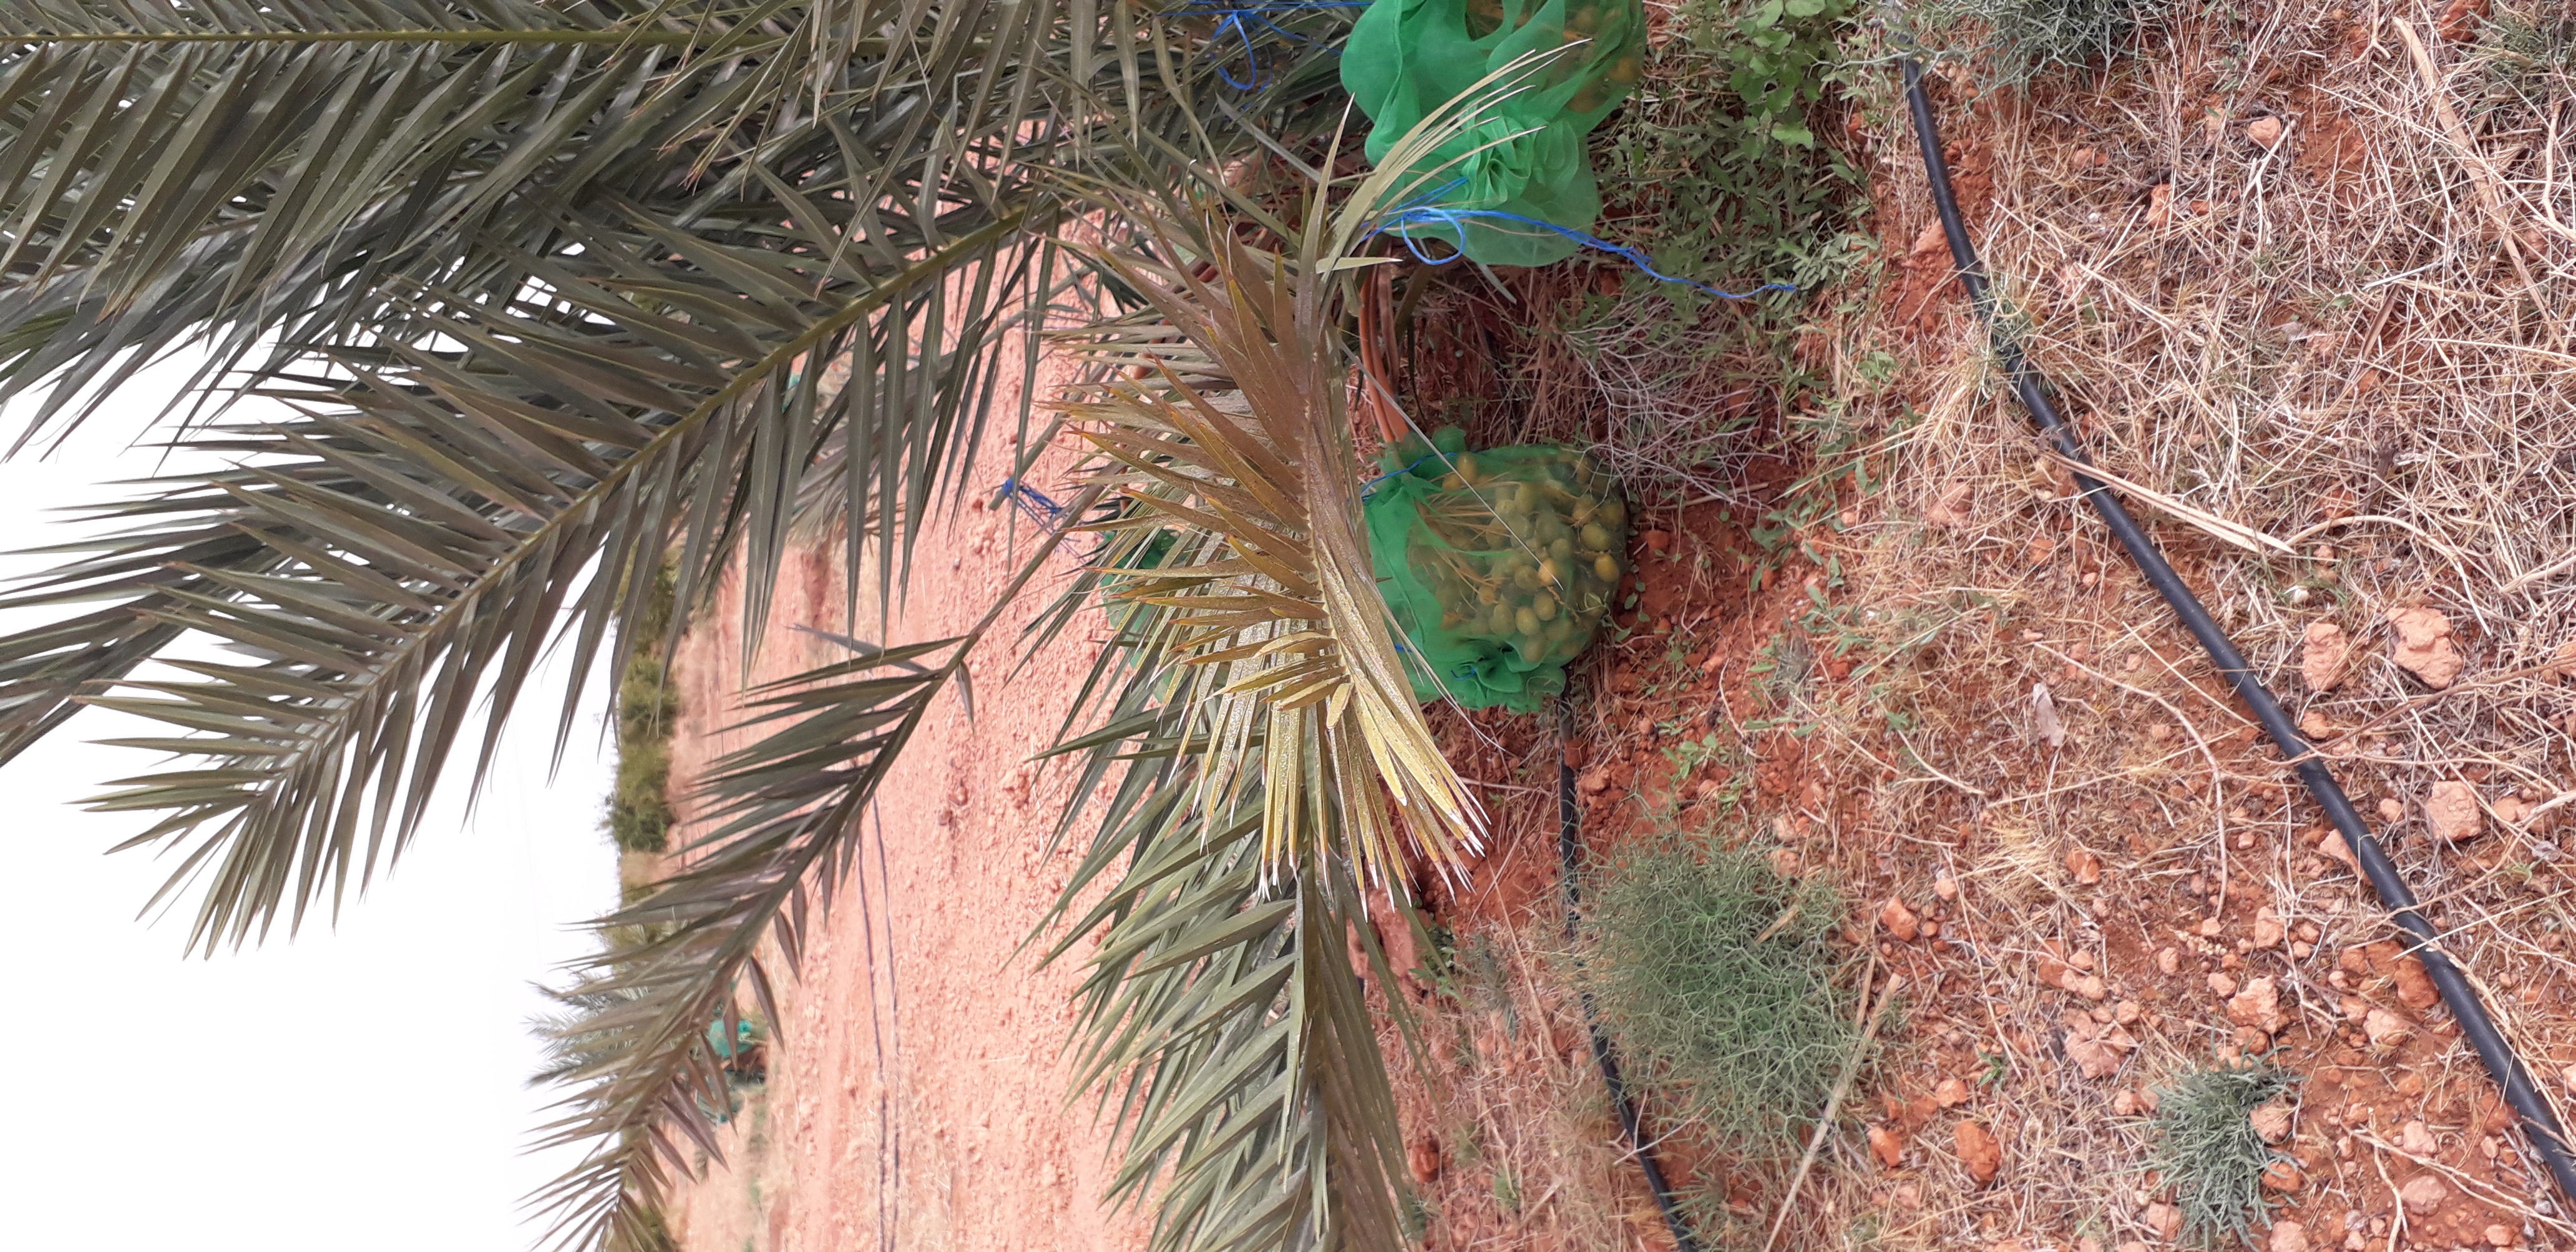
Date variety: Boufagous